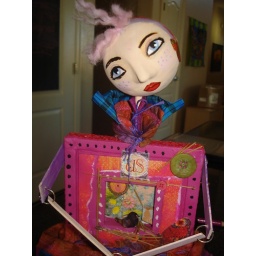
Inspired by the reliquery girl in the book Mixed Media.